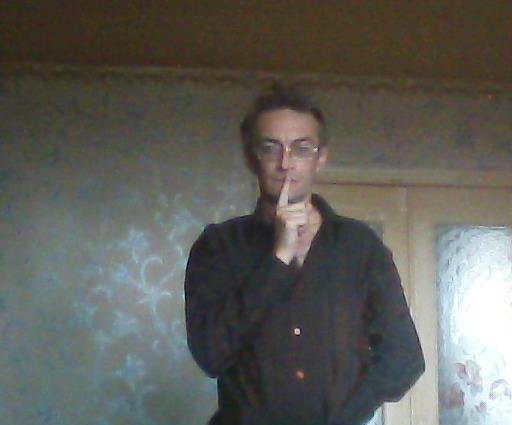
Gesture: mute